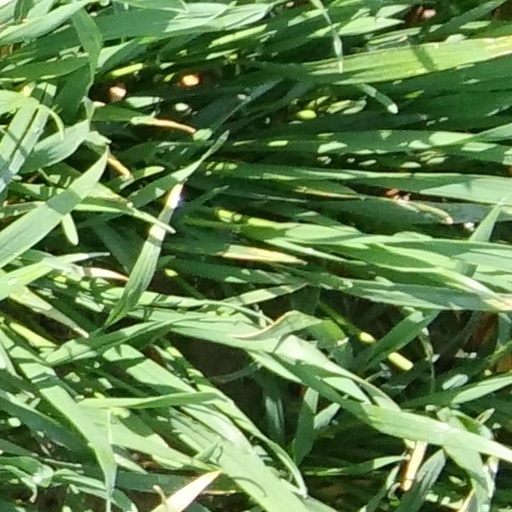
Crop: wheat